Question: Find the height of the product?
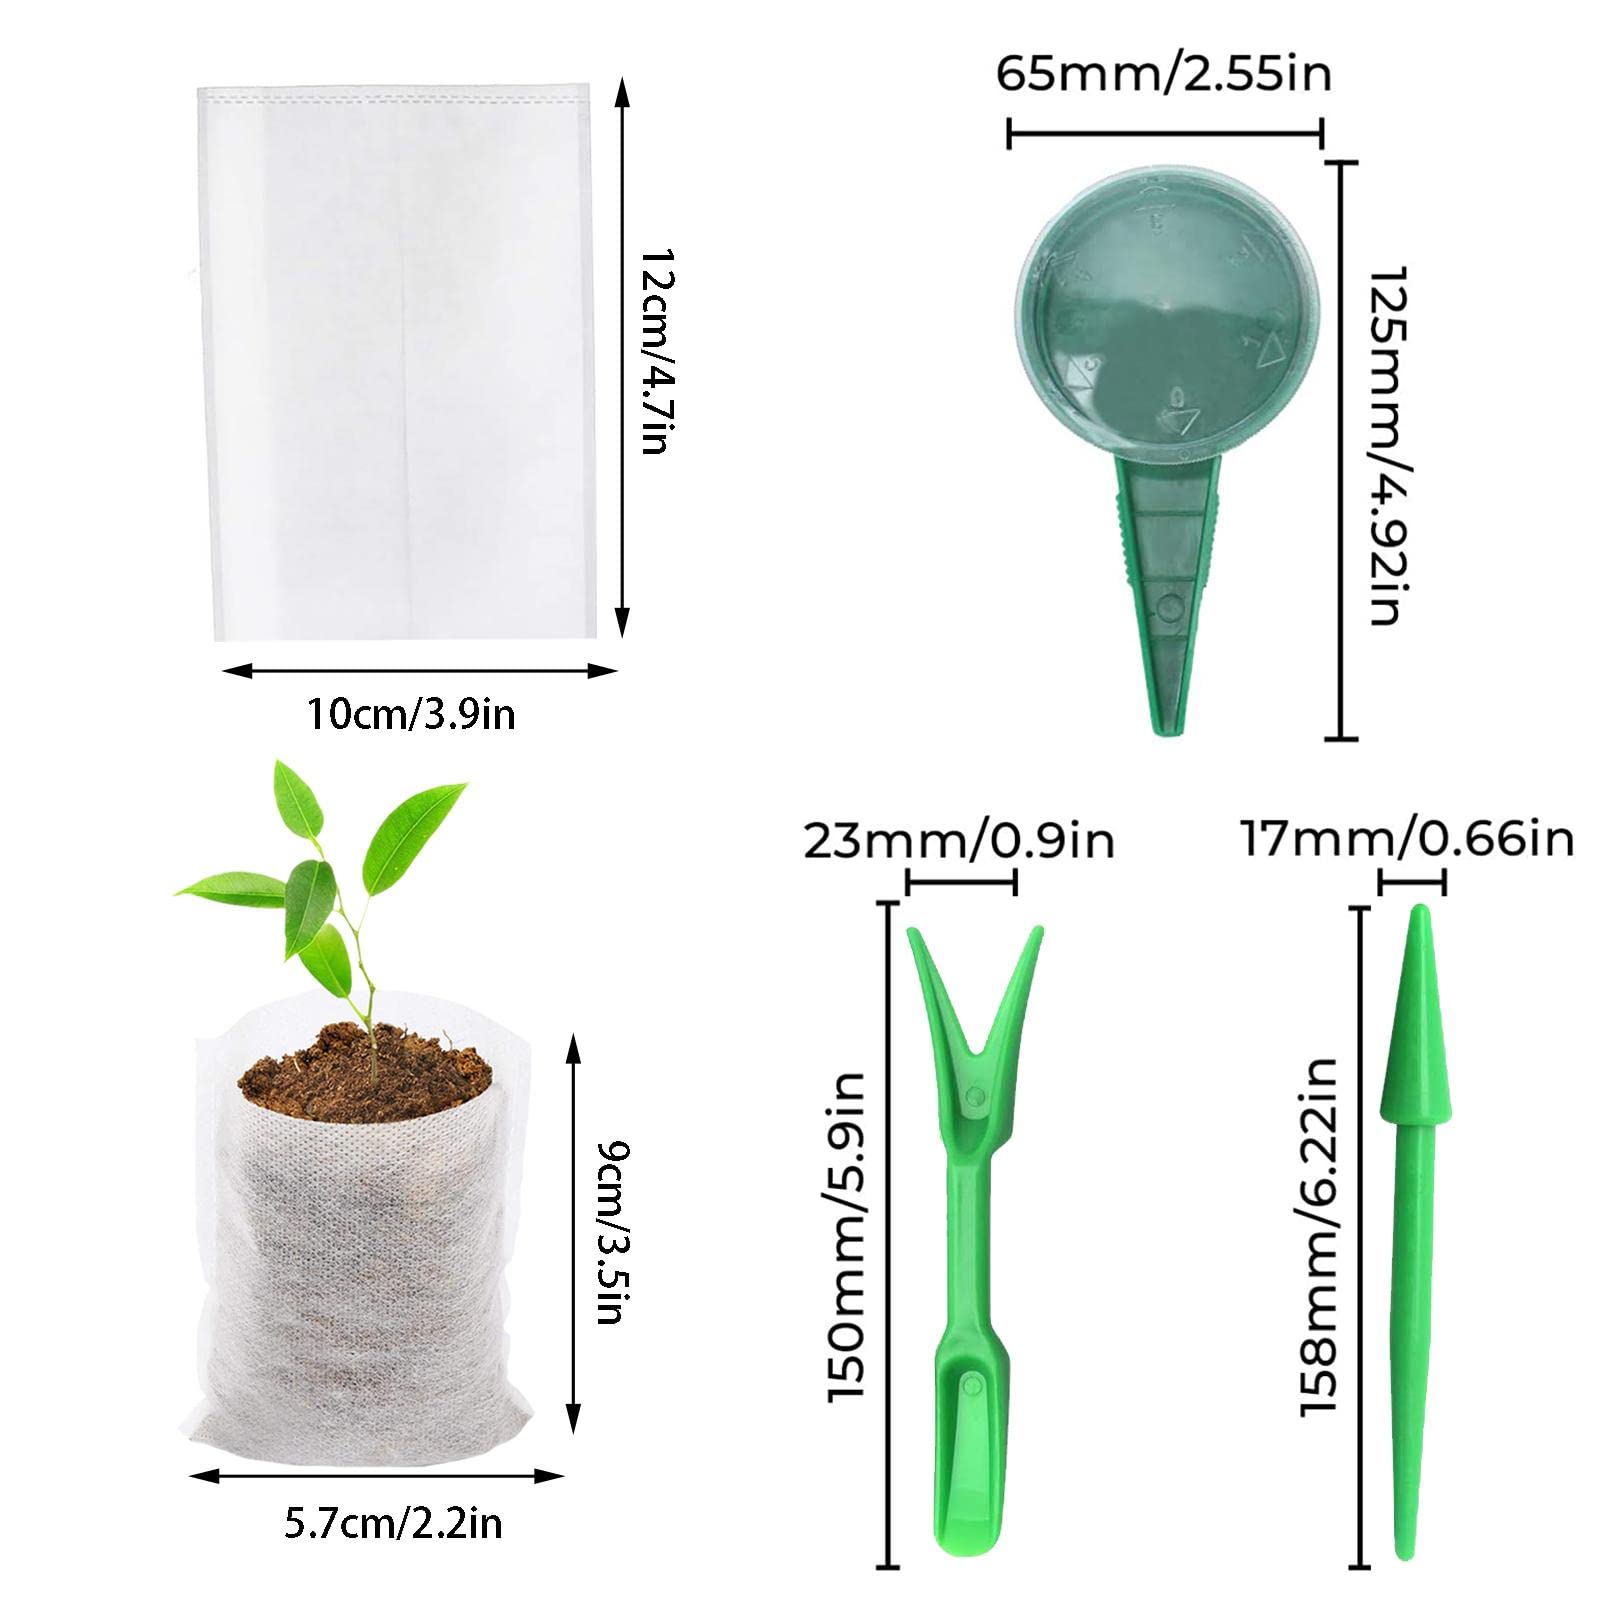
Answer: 9.0 centimetre